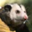
Label: possum